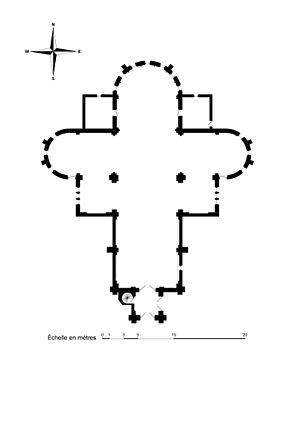
Plan masse de l'église
La collégiale Saint-Hippolyte est une ancienne collégiale située au Malzieu, dans le département français de la Lozère. La collégiale est désormais une église paroissiale rattachée à la paroisse Saint-Jacques, l'une des cinq paroisses du diocèse de Mende.